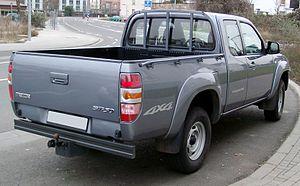
Le Mazda BT-50 est un pick-up tout-terrain fabriqué par le constructeur automobile japonais Mazda. Il possède la même base que le Ford Ranger.